Faith No More

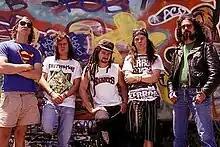
Faith No More in a promotional photo for "The Real Thing", c. 1989–1990

Mosley was replaced with singer Mike Patton in 1988. Patton, who was singing with his high school band, Mr. Bungle, was recruited at Martin's suggestion after he heard Mr. Bungle's first demo tape, "The Raging Wrath of the Easter Bunny". According to Patton, he first met the band during a 1986 gig at "a pizza parlor" in his hometown of Eureka, California. Two weeks after joining Faith No More, he had written the lyrics to the songs that made up the Grammy award-nominated "The Real Thing", which was released in June 1989.